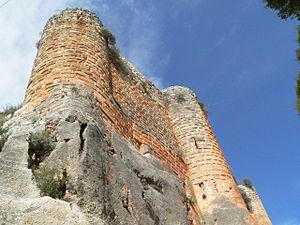
La forteresse de Saladin, également connue sous le nom de château de Saône, est une forteresse de Syrie, principalement médiévale, mais en usage depuis l'Antiquité.